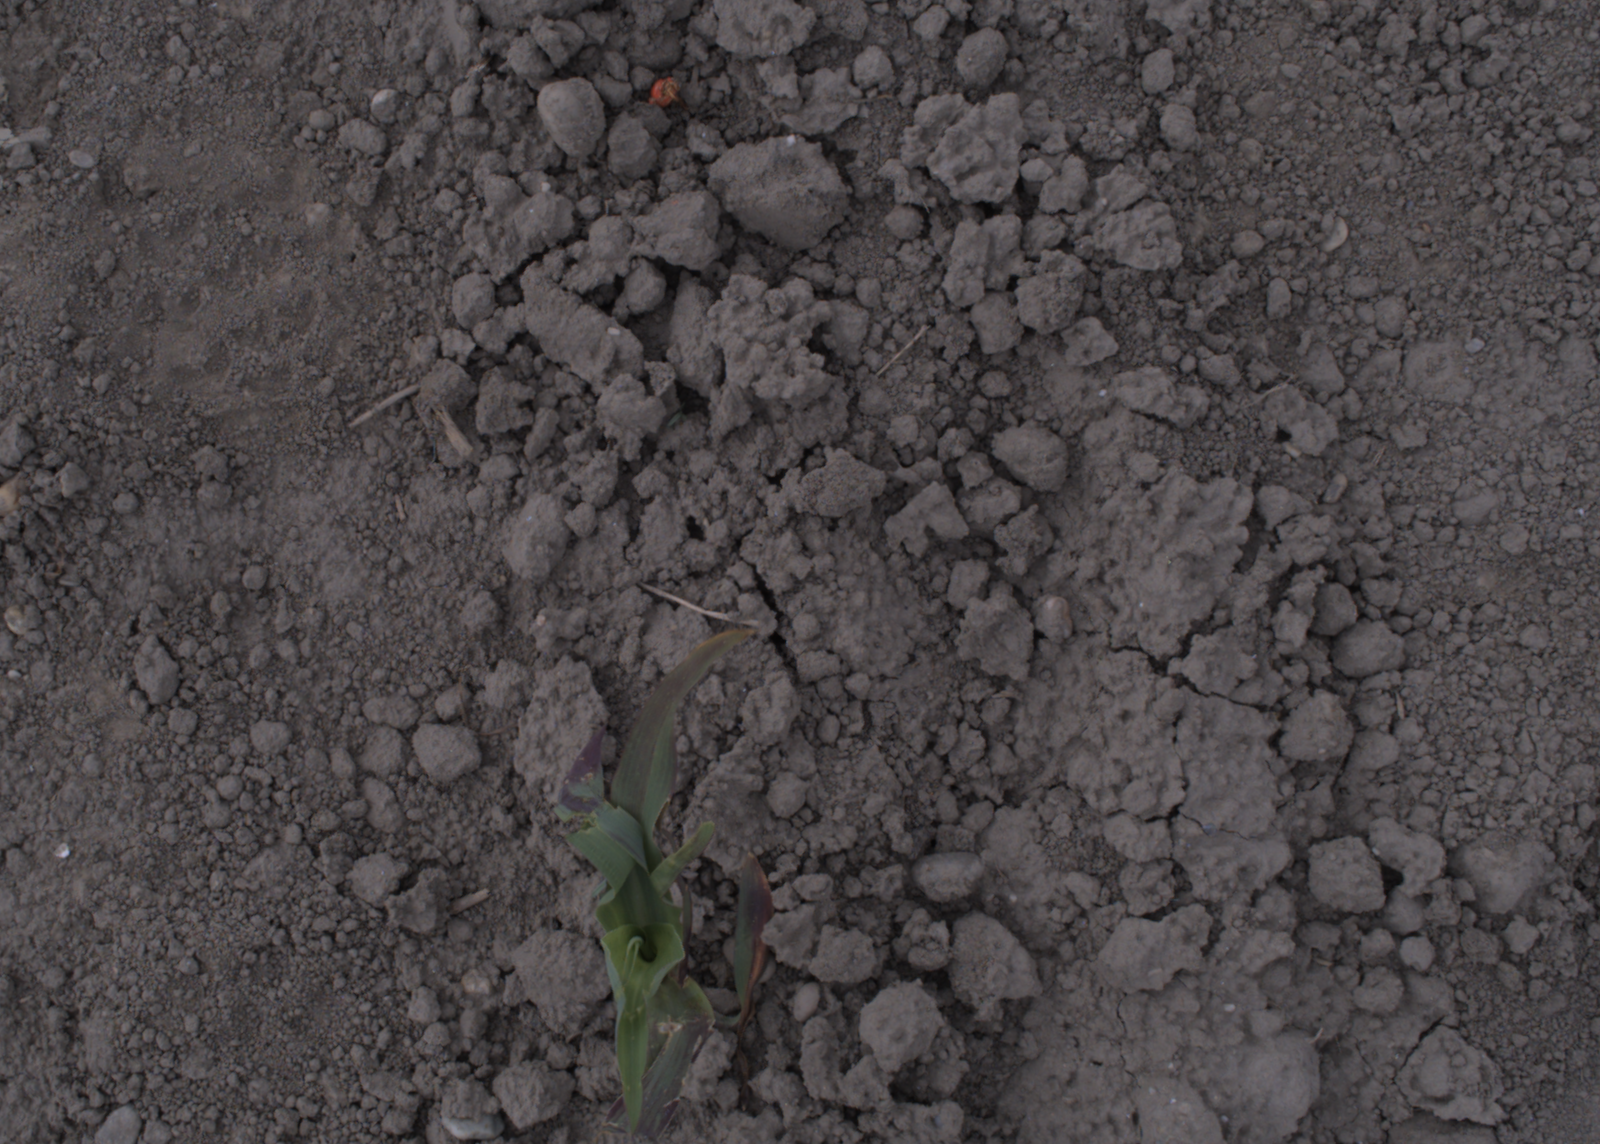
Capture date: 17.08.2020 12:04:35
Weather: cloudy
Wind: light
Seeding date: 21.07.2020
Plant canopy height (mm): 910